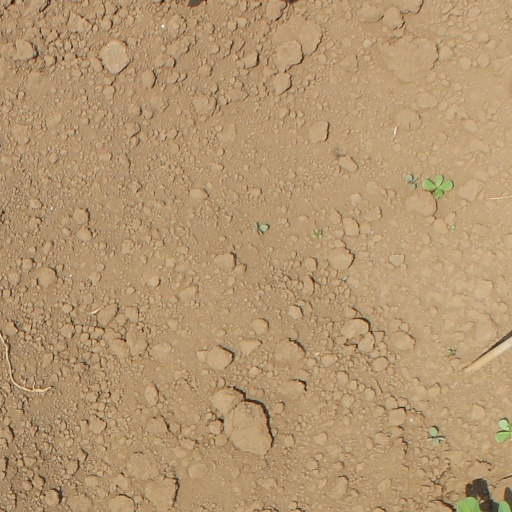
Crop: soybean